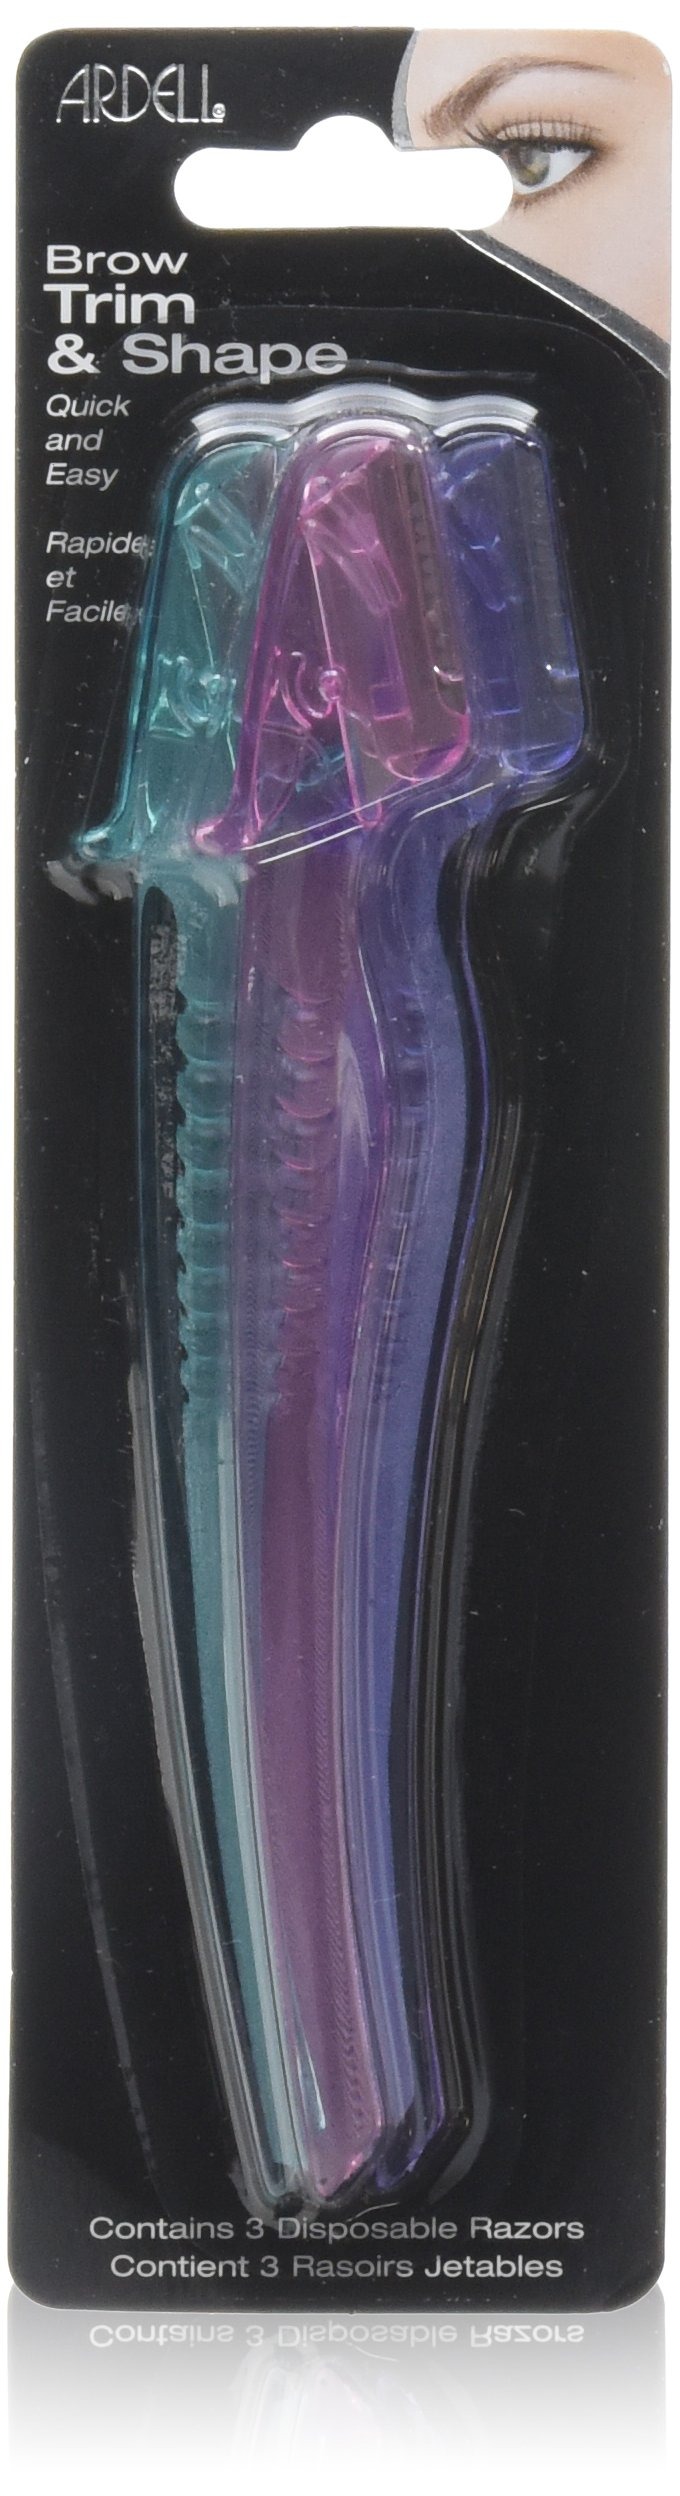
Item Name: Ardell Brow Trim and Shape Grooming Tool (Pack of 3)
Bullet Point 1: Pack of three, 3 count each (total of 9 units)
Bullet Point 2: Quick and easy. Contains 3 disposable razors
Bullet Point 3: Also perfect for use on face, neck, arms and bikini area
Value: 3.0
Unit: Count

Price: 6.7